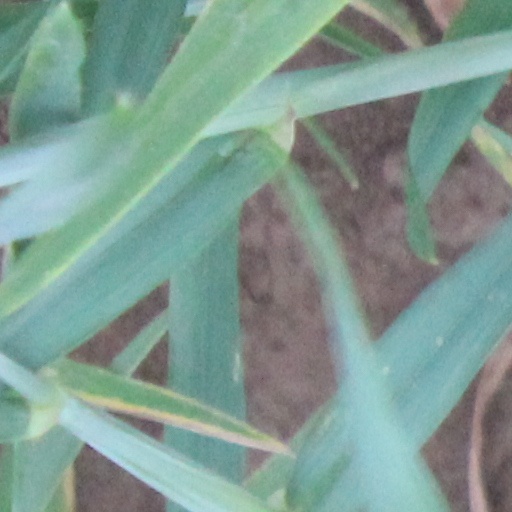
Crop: wheat